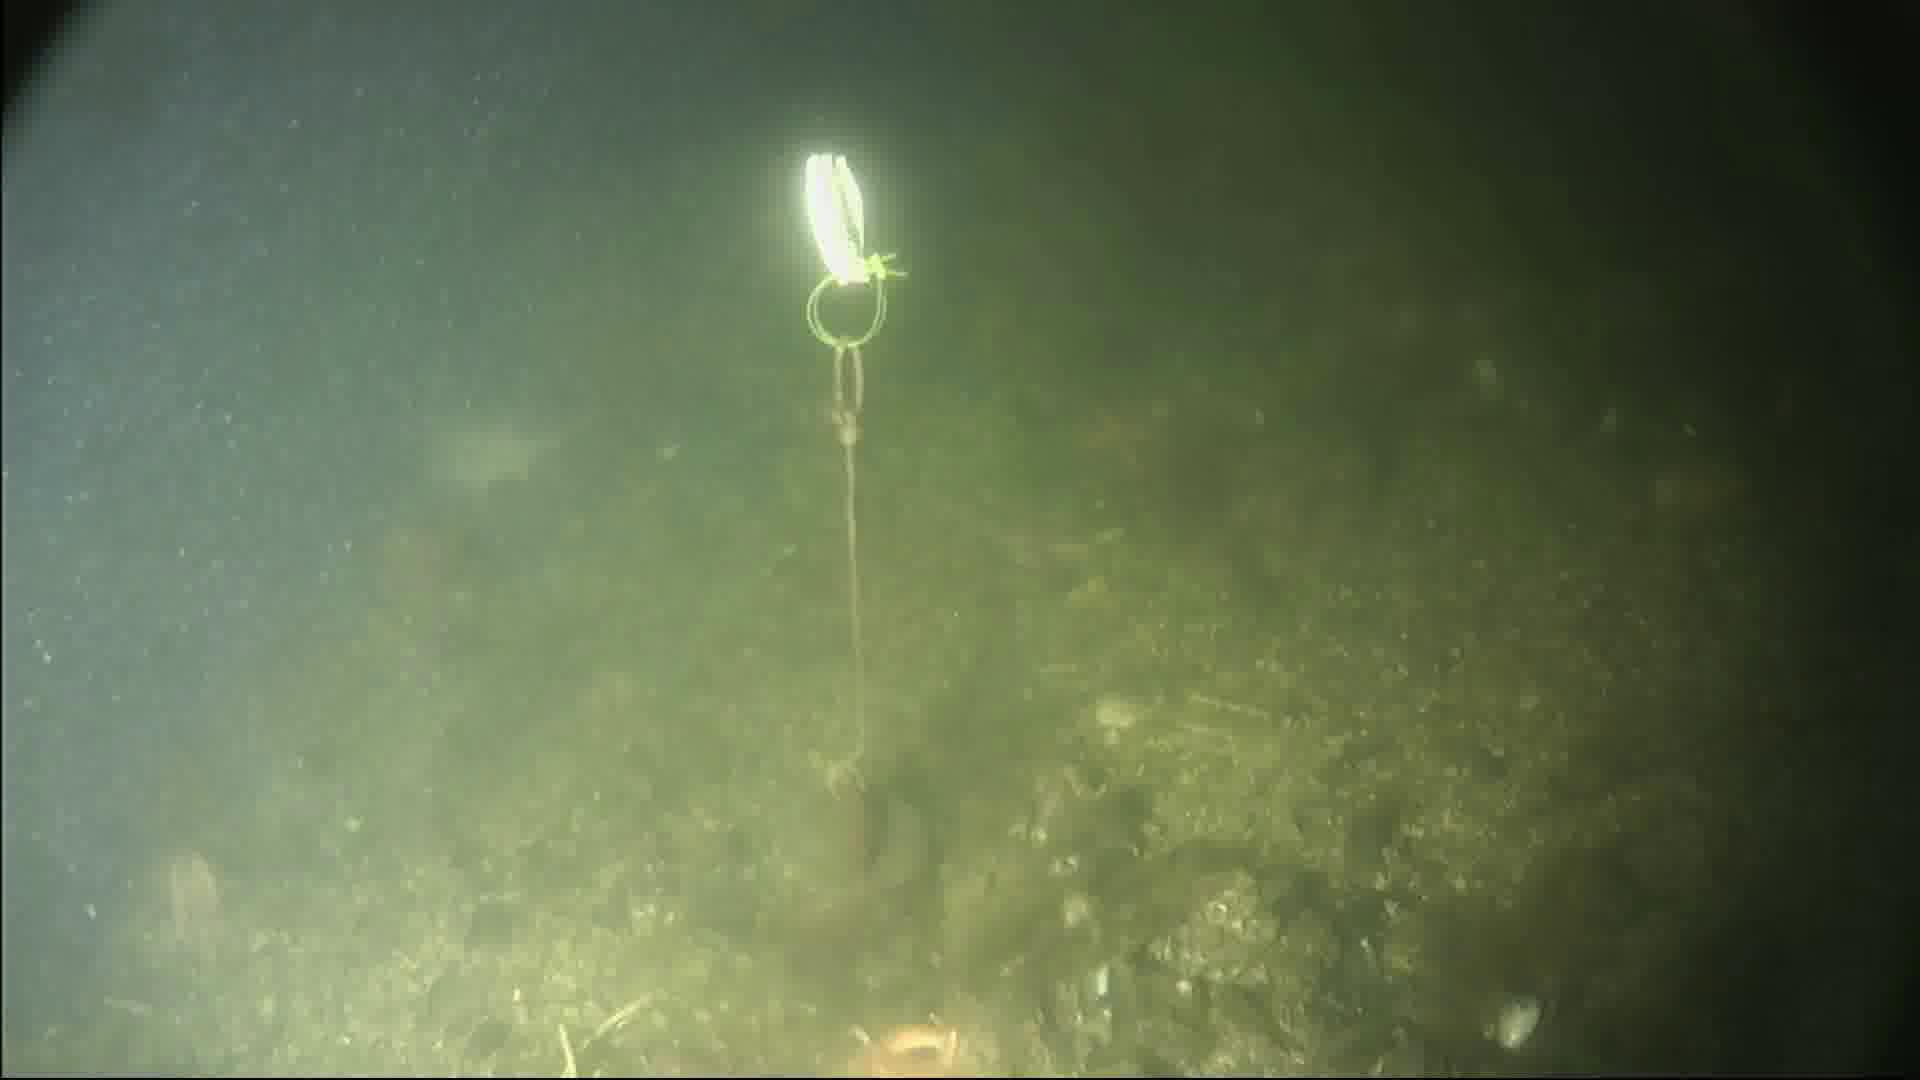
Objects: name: fish
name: starfish